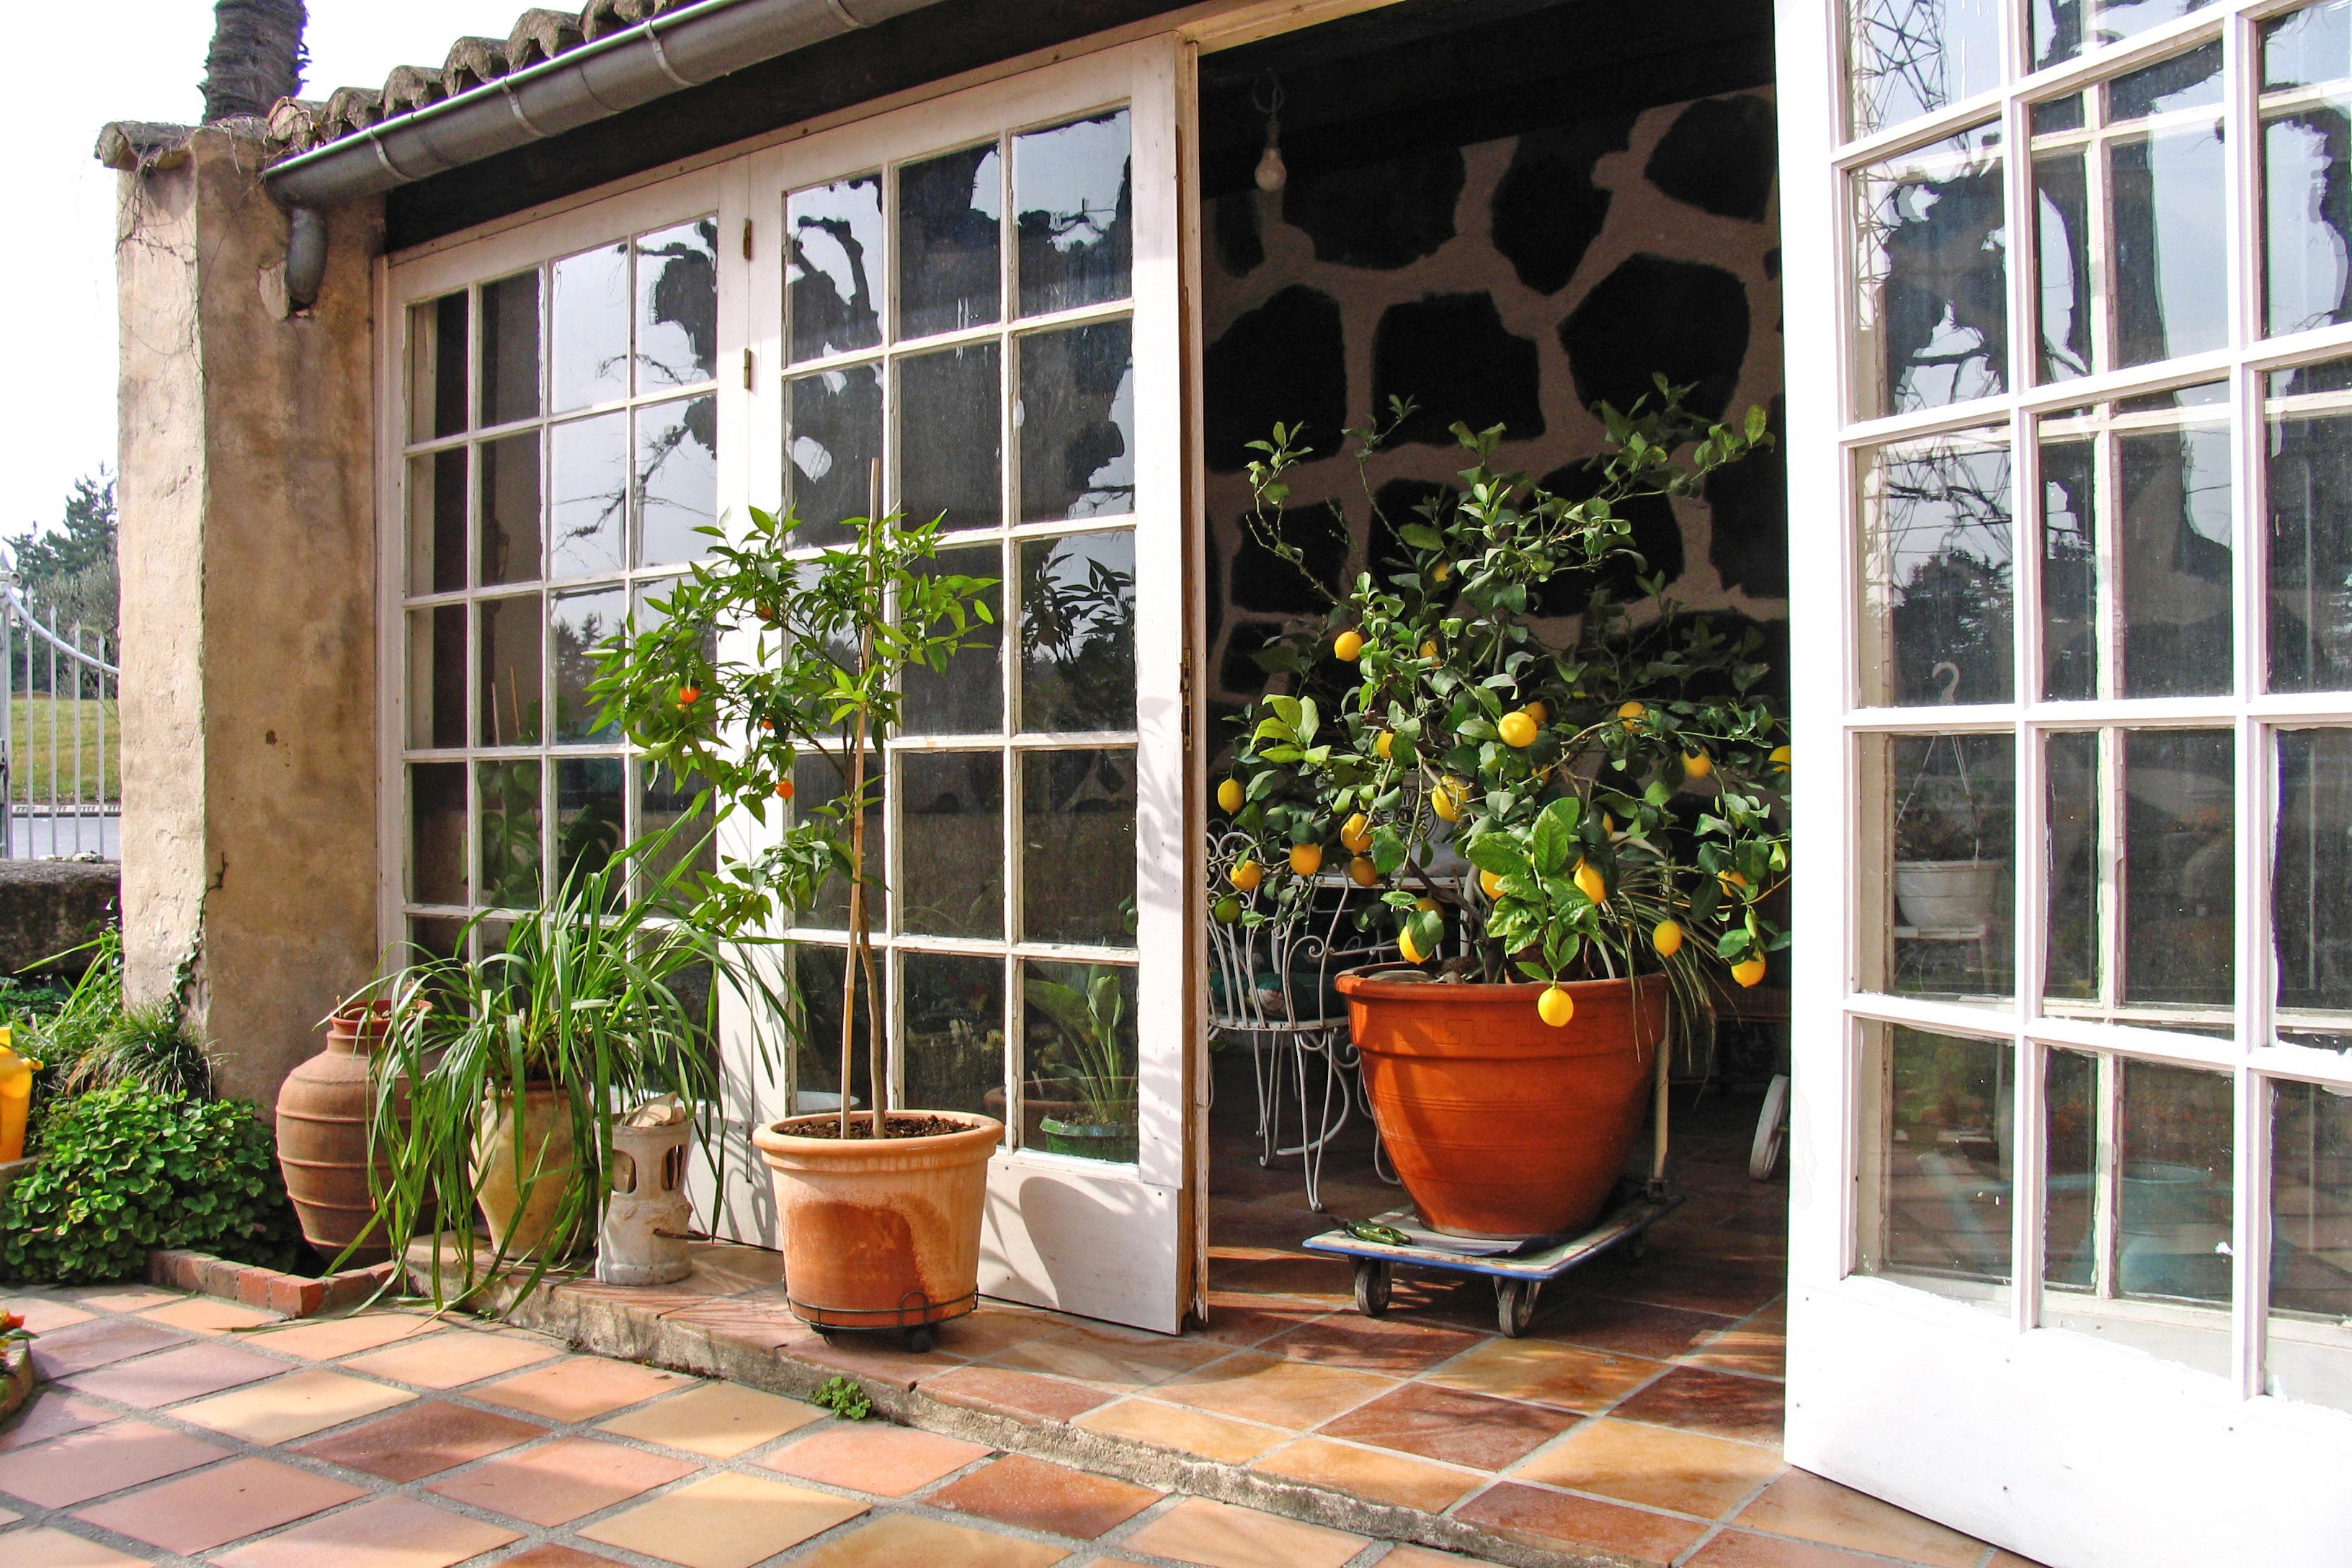
window, home, porch, balcony, cottage, backyard, facade, property, courtyard, lemon tree, orangery, estate, lemons, real estate, winter garden, outdoor structure